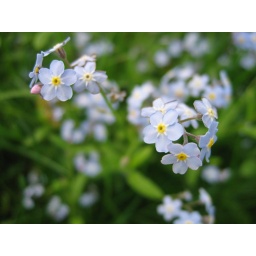
flowers by the water pump at Grandparents house